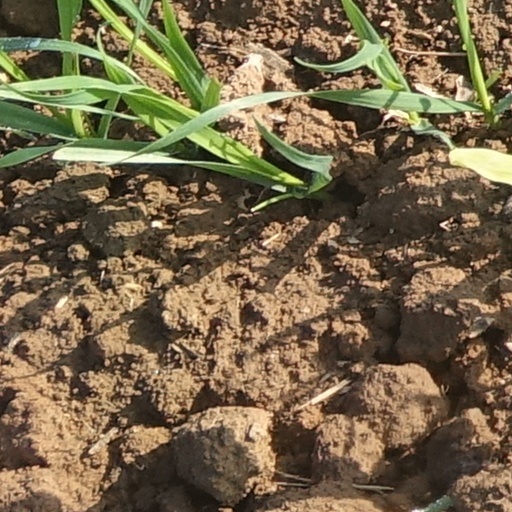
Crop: wheat